Question: Please indicate a possible affordance area of cup that can be used for containing
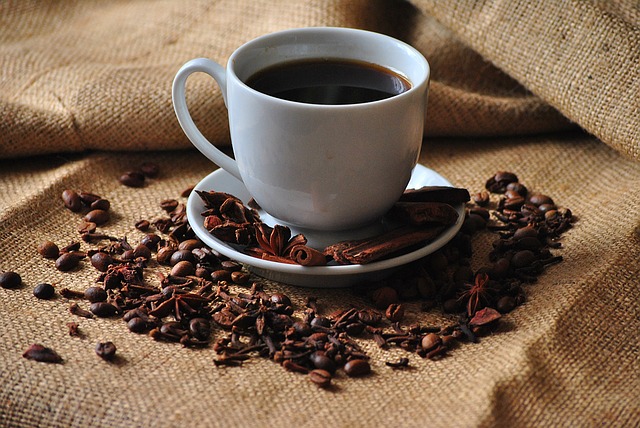
Answer: [223.5, 26, 431.5, 146]